Mississauga—Streetsville (federal electoral district)

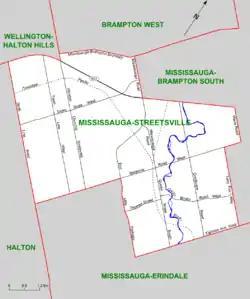
Map of Mississauga-Streetsville

Mississauga—Streetsville is a federal electoral district in Ontario, Canada, that has been represented in the House of Commons of Canada since 2004. This riding is centred on the villages of Streetsville and Meadowvale.